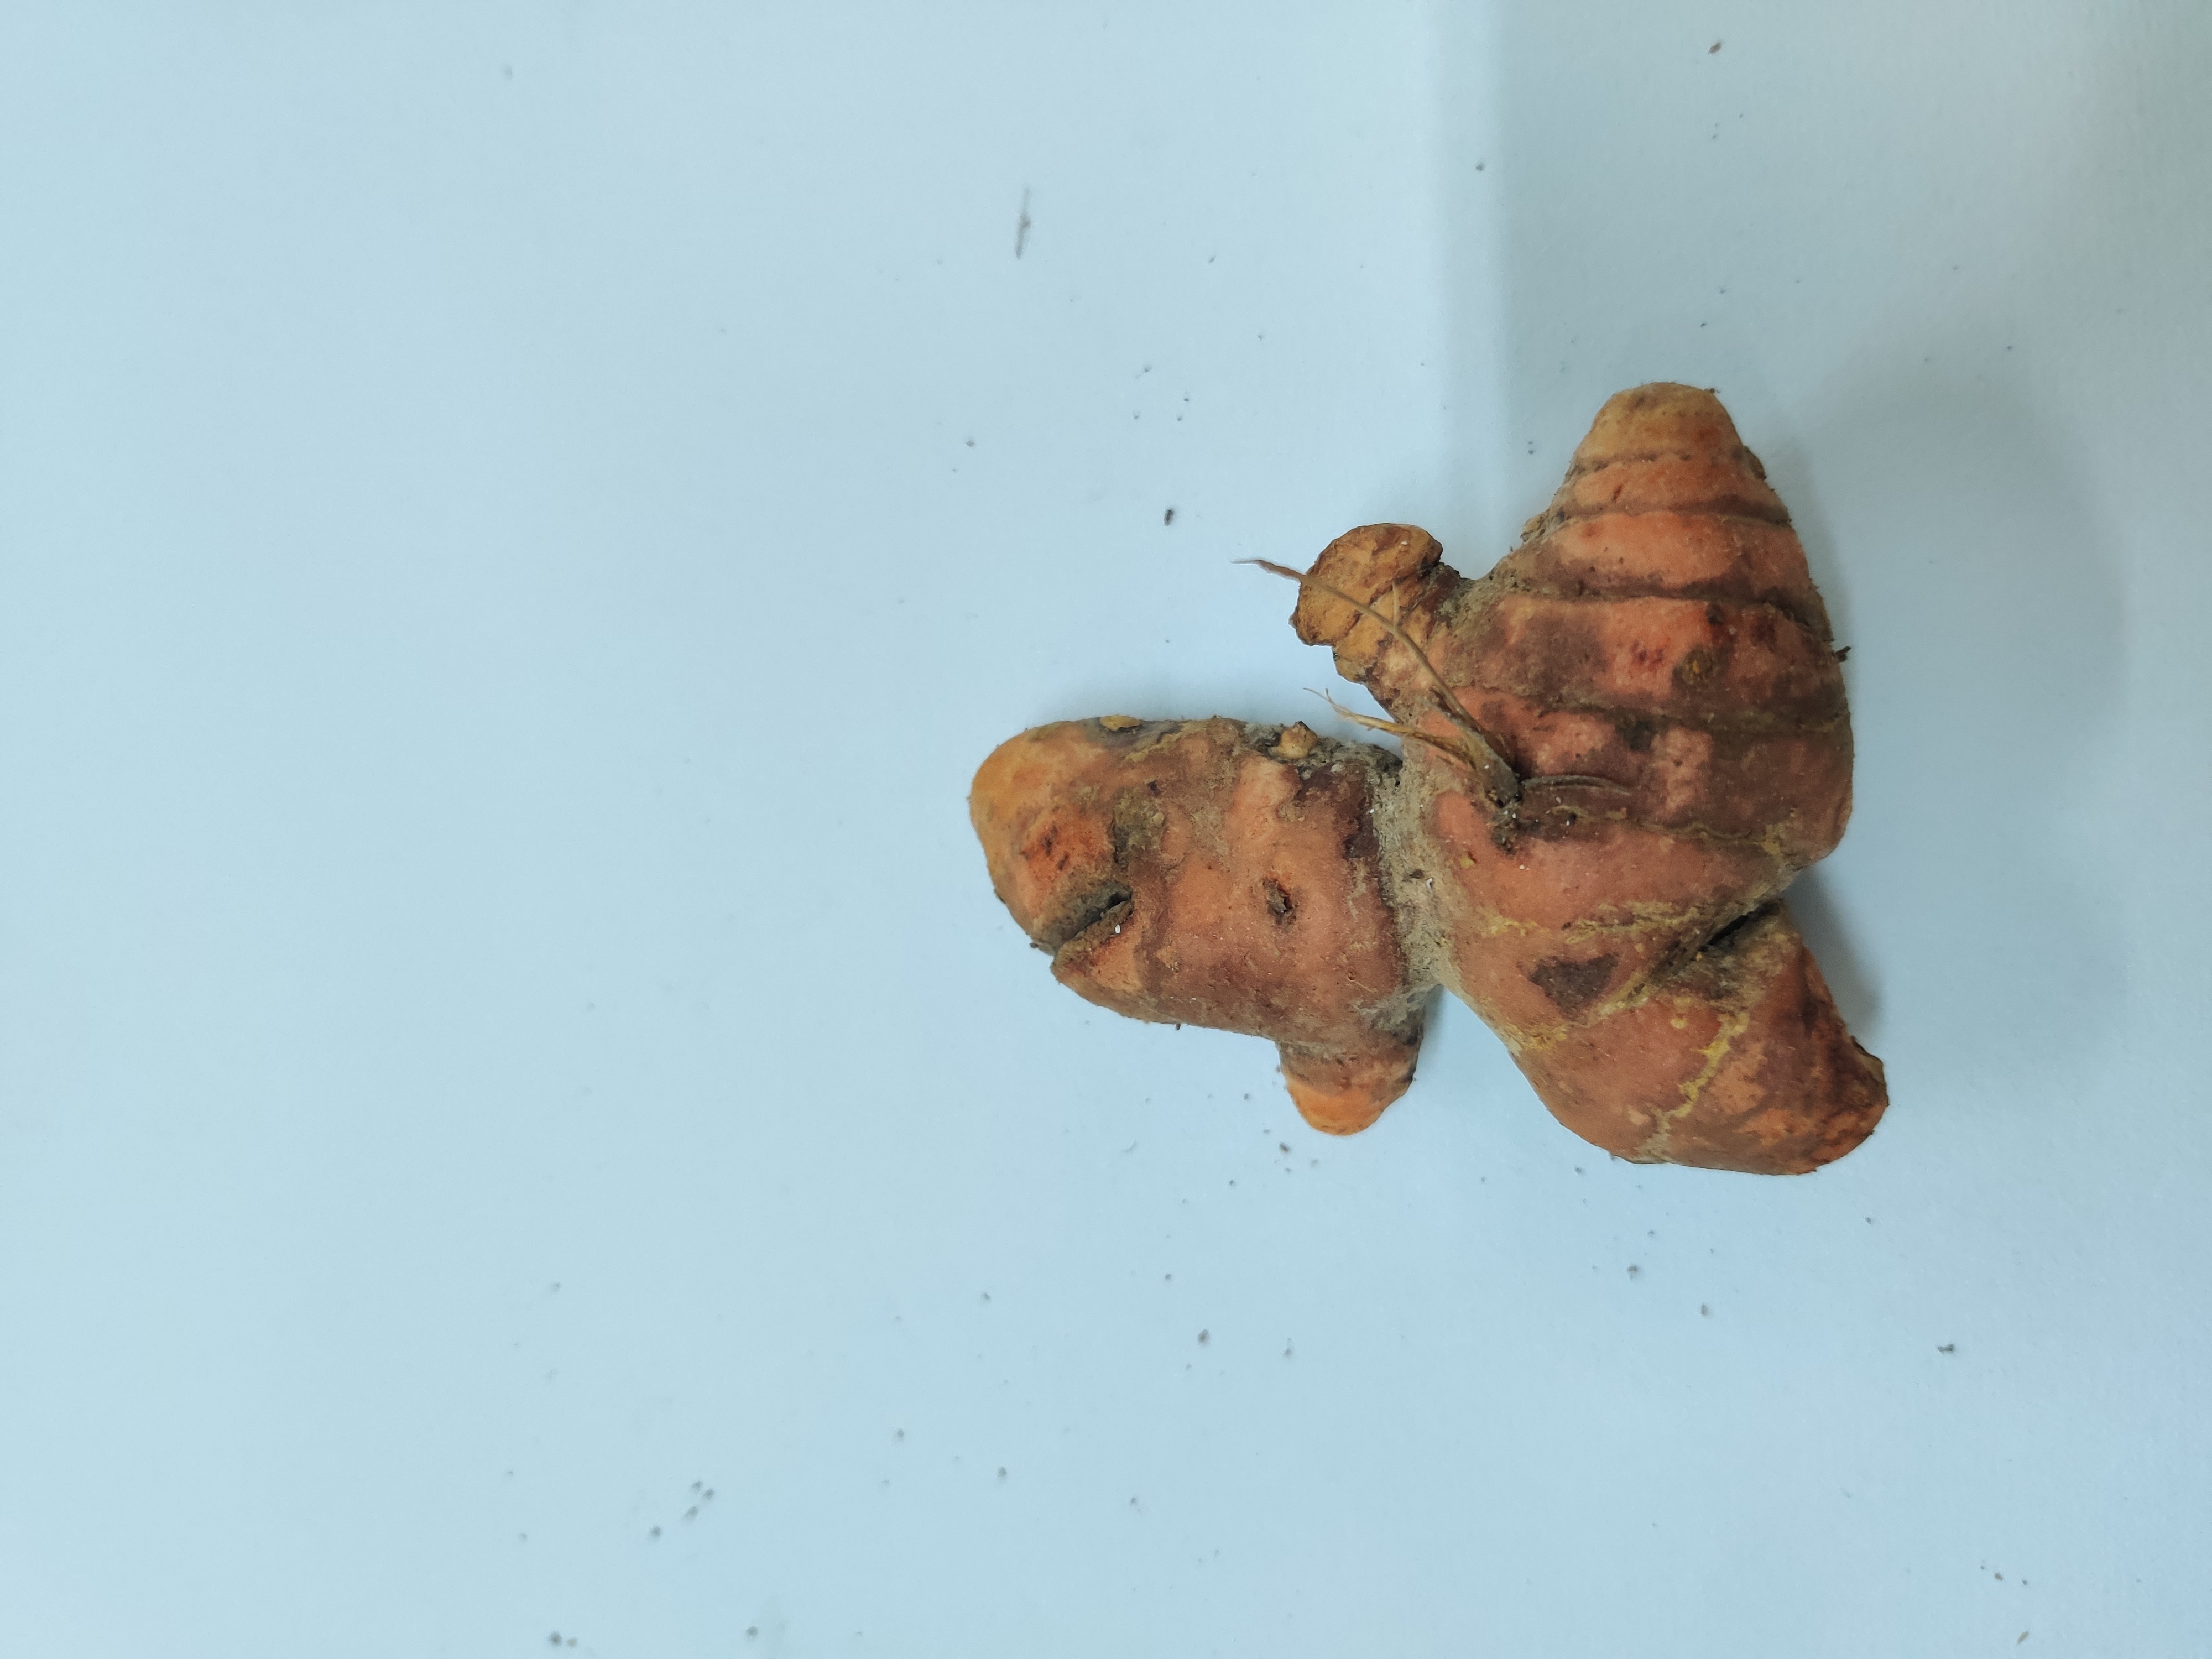
Crop: Turmeric
Condition: Fresh